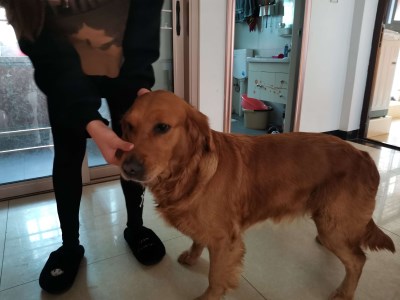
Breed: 5355-n000126-golden_retriever